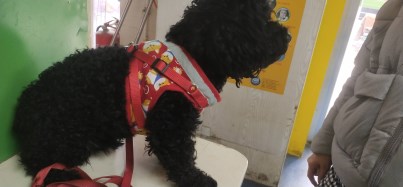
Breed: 7449-n000128-teddy